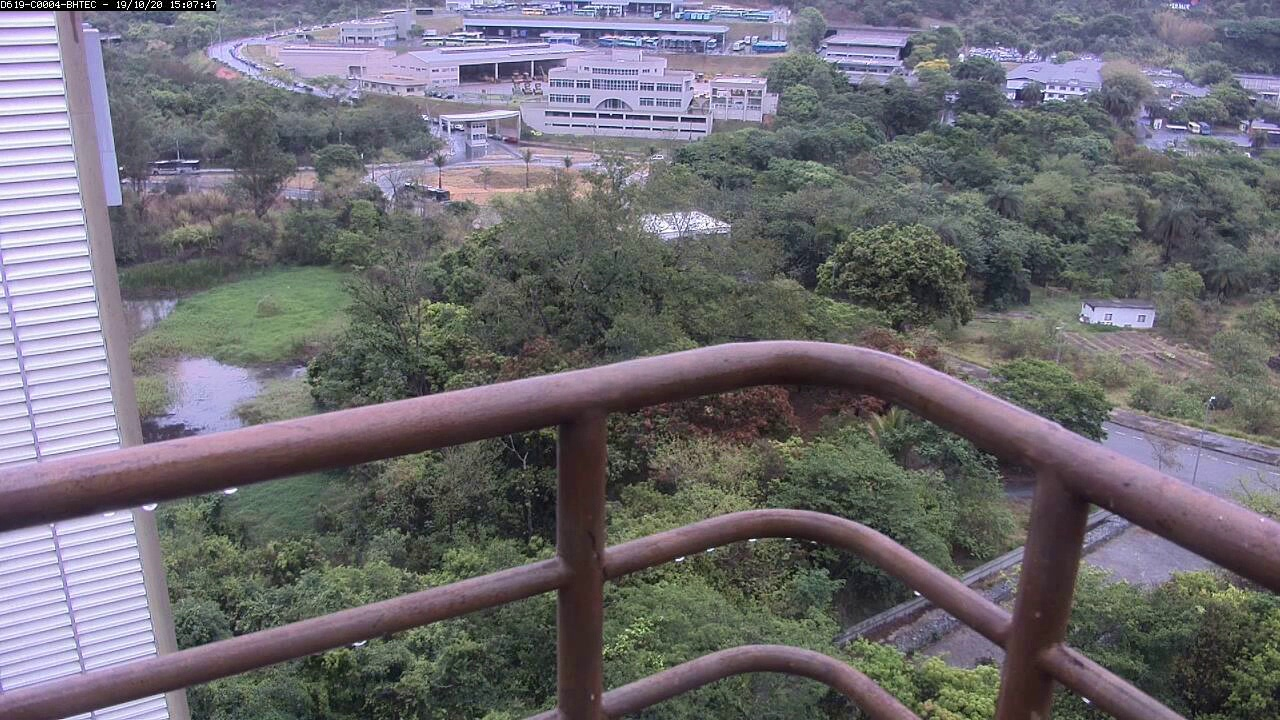
Fire: no
Smoke: no